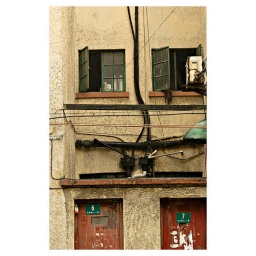
doors in a wall